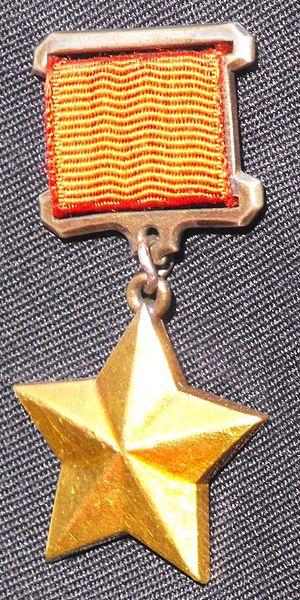
L'étoile d'or est une médaille qui identifie les récipiendaires du titre de héros de l'Union soviétique et de certains États issus de l'ex-URSS.